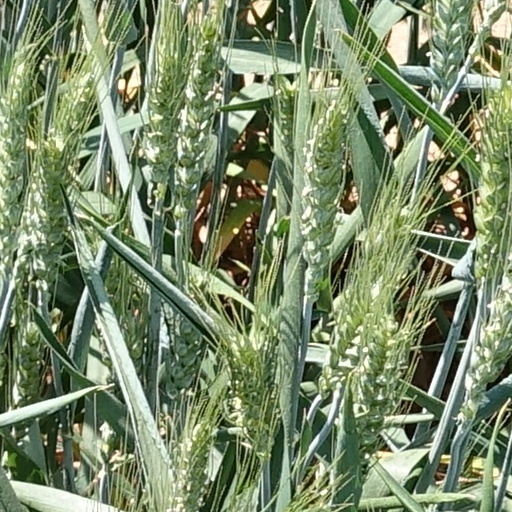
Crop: wheat